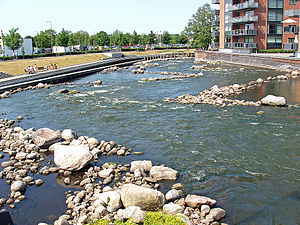
Gudenå / Opland og vandføring / Tilløb og søer
Det nybyggede stryg efter opstemningen ved den tidligere Silkeborg Papirfabrik. Stryget hjælper fisk til at vandre uhindret op og ned ad åen.
Det nybyggede stryg på Gudenåen ved den tidligere Silkeborg Papirfabrik
Gudenå også kaldet Gudenåen er en å beliggende i Østjylland, der med sine 149 kilometer er Danmarks længste vandløb.